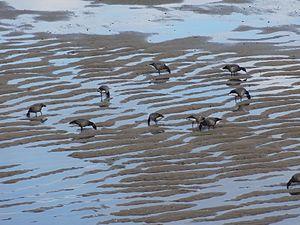
Petites Bernaches. Ile d'Oléron, Charente Maritime, France
La Réserve naturelle nationale de Moëze-Oléron est une réserve naturelle nationale française, située en Charente-Maritime entre l'île d'Oléron et le continent. Classée en 1985 et 1993, elle occupe une surface de 6 400 hectares et protège des milieux littoraux, des prairies humides et prés-salés.